Spodnji Log, Litija

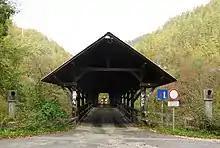
Bridge over the Sava River

A covered bridge, built in 1935, stands east of the settlement. It crosses the Sava River to the village of Sava.